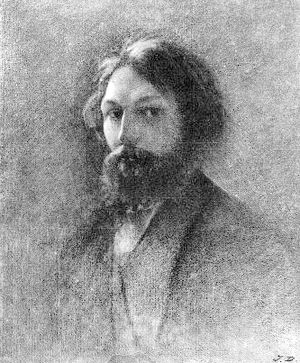
Jules Dupré
Jules Dupré var en fransk landskabsmaler.